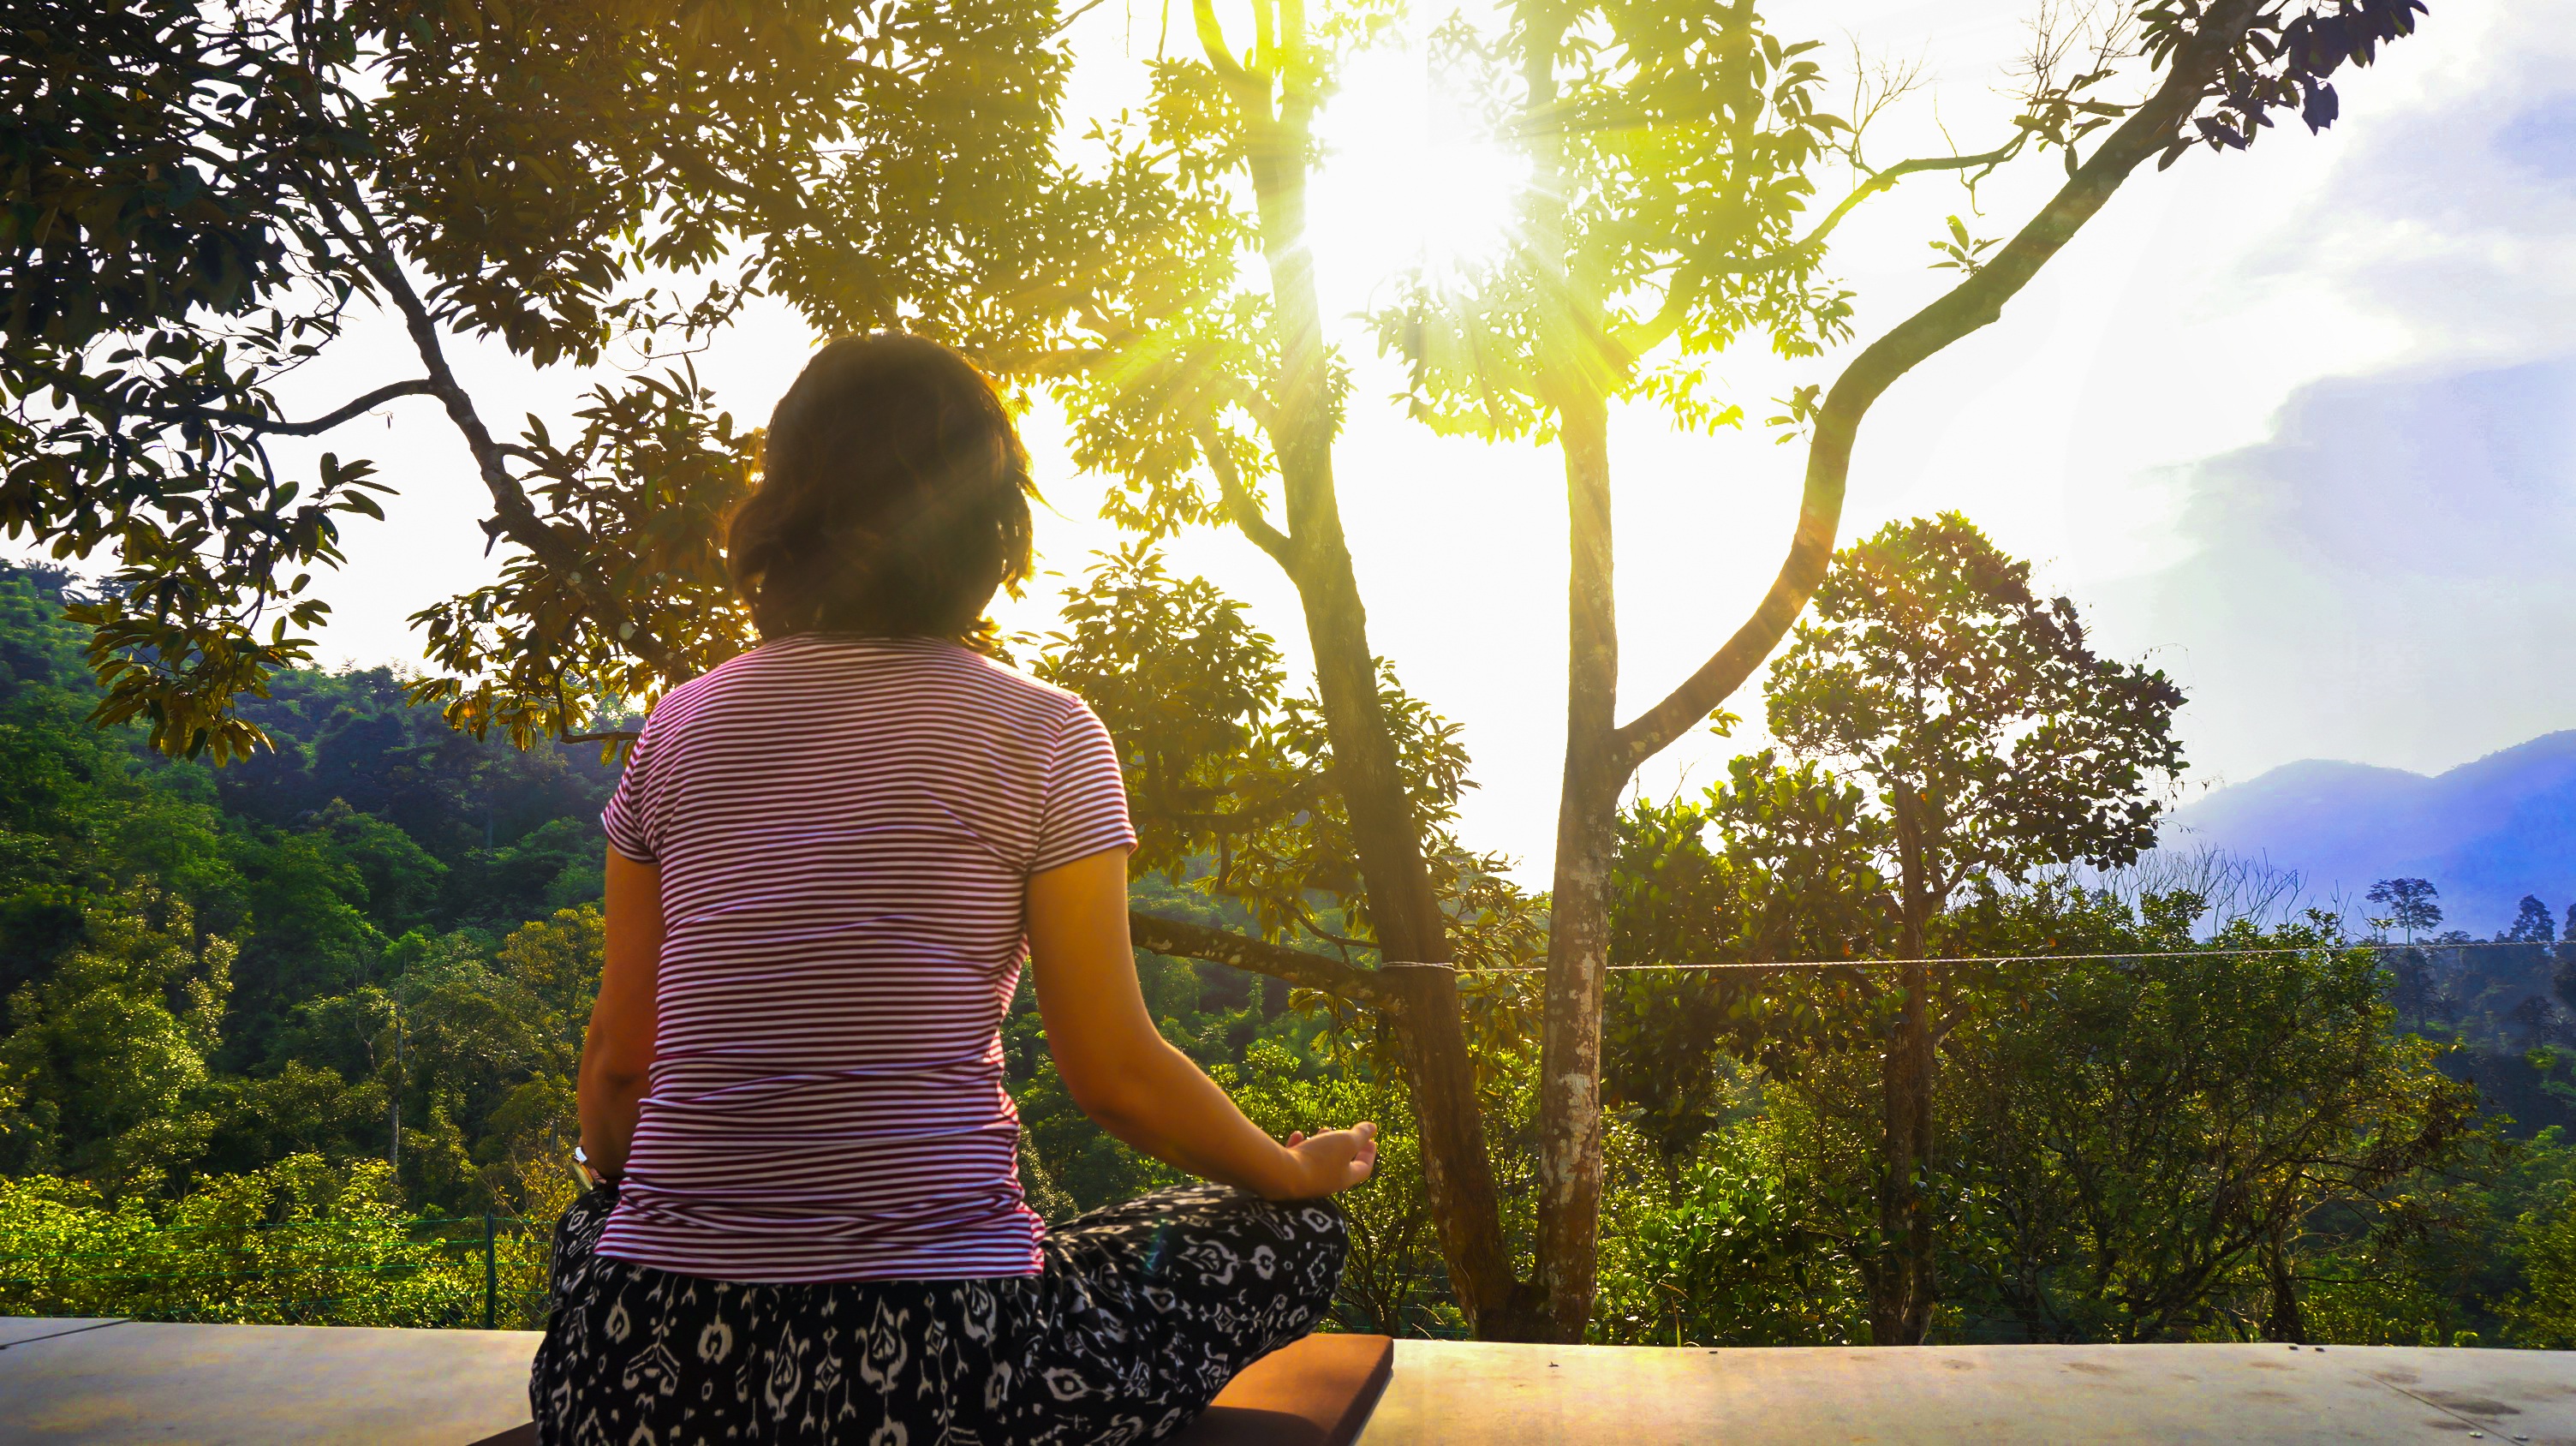
sunlight, relax, peaceful, sitting, calm, lifestyle, leisure, zen, relaxation, meditation, meditating, woman meditating, outdoor meditate, meditating facing sun, physical fitness